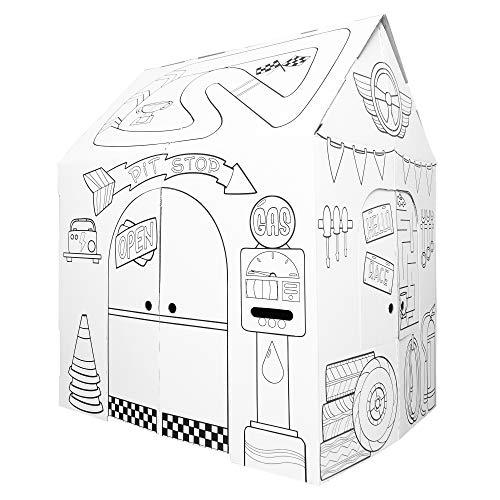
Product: Easy Playhouse Pit Stop Garage
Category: Toys & Games | Sports & Outdoor Play | Play Tents & Tunnels
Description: This is the garage playhouse kids dream of.
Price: $20.98
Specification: ProductDimensions:27.2x18.5x2.1inches|ItemWeight:4.65pounds|ShippingWeight:4.65pounds(Viewshippingratesandpolicies)|ASIN:B07WM9TNZ2|Itemmodelnumber:B07WM9TNZ2|Manufacturerrecommendedage:4yearsandup